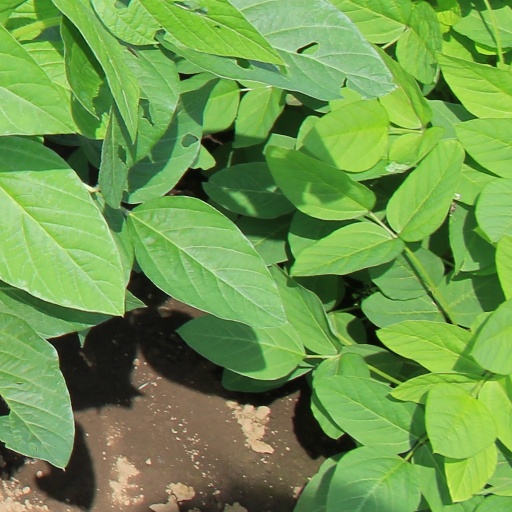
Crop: soybean